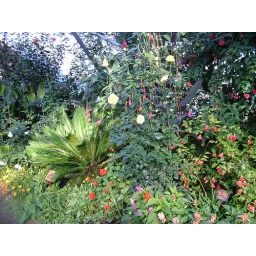
Some of the luscious plants at home in this climatically controlled atmosphere.